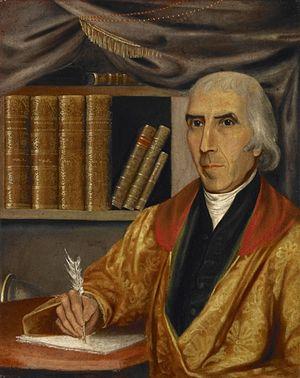
La Dobson’s Encyclopædia est la première encyclopédie publiée aux États-Unis d'Amérique, par l'imprimeur Thomas Dobson de 1789 à 1798. Encyclopædia est le titre exact de l'ouvrage, le mot Dobson ne figure pas dans le titre, mais en bas de page. Bien que la Dobson’s Encyclopædia soit un peu plus élaborée pour certains articles, il s'agit en fait d'une réimpression de la 3ᵉ édition contemporaine de l’Encyclopædia Britannica, publiée de 1788 à 1797. Le terme Britannica a été retiré du titre, la dédicace « au roi George III » a été remplacée par « à nos lecteurs », et divers éléments sur l'histoire, la géographie et les peuples américains y ont été ajoutés. Par exemple, la carte de l'Amérique du Nord utilisée dans la 3ᵉ édition de Britannica était la même que dans la 1ʳᵉ et 2ᵉ édition, et donc parfaitement obsolète. Dobson a utilisé une carte plus grande, beaucoup plus détaillée et à jour, ainsi qu'une carte légèrement améliorée de l'Amérique du Sud. La plupart des gravures de l’Encyclopædia sont l'œuvre d'Alexander Lawson, alors employé de Thackara & Vallance, la compagnie de James Thackara et John Vallance.
Jedidiah Morse, né le 23 août 1761 à Woodstock et mort le 9 juin 1826 à New Haven, est un théologien, universitaire et géographe américain. Ses ouvrages géographiques ont été longtemps à la base de l'enseignement de cette matière aux États-Unis, ce qui lui vaut souvent le titre de « father of American geography ». Il est le père du peintre et pionnier de la télégraphie Samuel F. B. Morse.